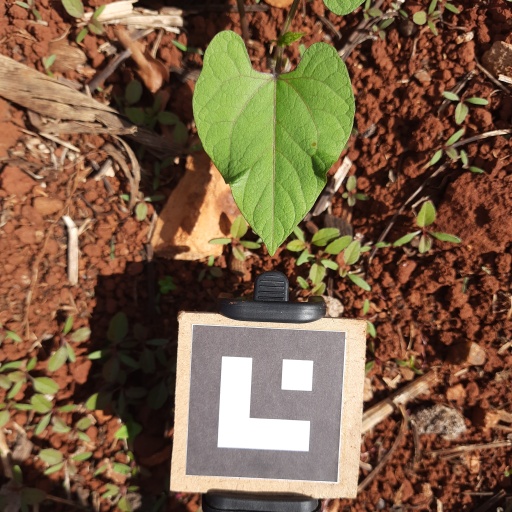
Observations: wavy surface, no eating holes, under sunlight